Annenhof

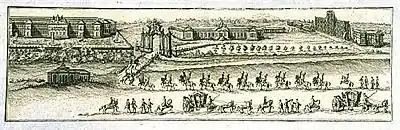
Annenhof: the two-storey Annenhof Summer Palace to the left and the one-storey Annenhof Winter Palace to the right, side by side at Lefortovo after 1736.

Annenhof was the name of two separate imperial palaces in Moscow in Russia, known as the Annenhof Winter Palace and Annenhof Summer Palace, both of them designed by Bartolomeo Rastrelli and built in 1730–1731 on the order of Empress Anna of Russia. They served as the residence of Anna and her court, as Anna preferred Moscow to Saint Petersburg.